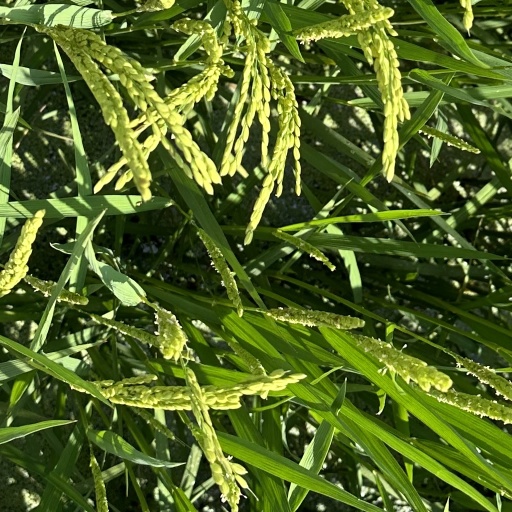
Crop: rice